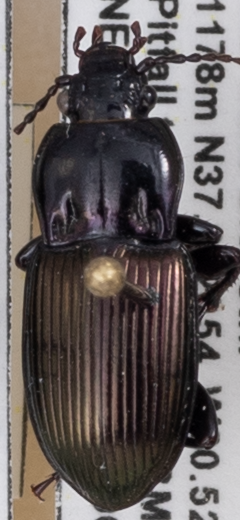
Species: Myas cyanescens
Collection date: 2021-06-29
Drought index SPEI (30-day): -0.03
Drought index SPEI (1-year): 0.47
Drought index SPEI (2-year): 1.28